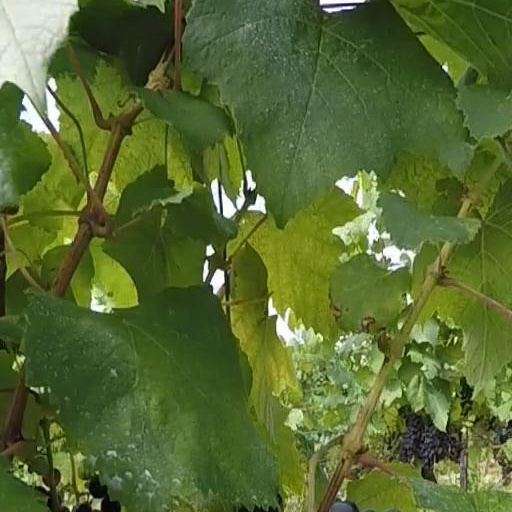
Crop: grape